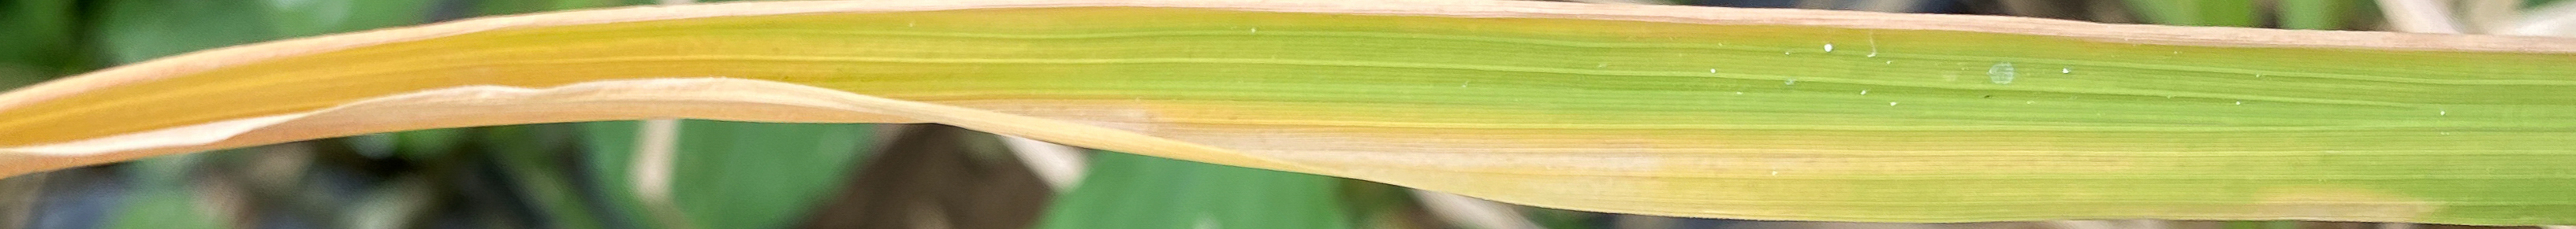
Nhãn: N